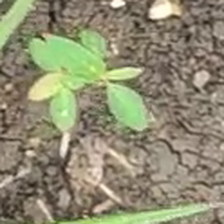
Weed species: Moti_dudhi(Euphorbia_geneculata_L)